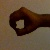
The image shows a hand gesture representing the number 0 in Indian Sign Language.